Trijama

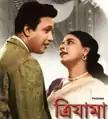

Trijama ("English: Three Facets") is a 1956 Indian Bengali-language romantic drama film directed by Agradoot, based on Subodh Ghosh's novel of the same name. This film was released under the banner of Sunrise Films. Music direction of the film was made by Nachiketa Ghosh. The film stars Uttam Kumar and Suchitra Sen in lead roles. It's critically acclaimed but became a semi hit at the box office. But in 1960s when the film was re-released it became a huge blockbuster hit at the box office.